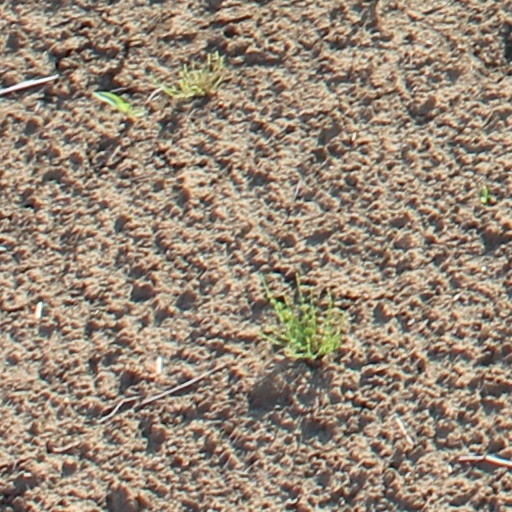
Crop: wheat